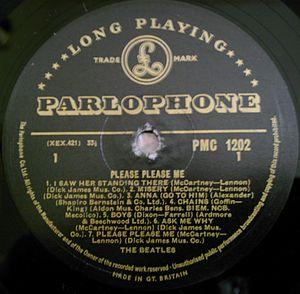
Please Please Me est une chanson des Beatles, composée en 1962 par John Lennon et signée Lennon/McCartney. Inspirée par les chansons de Roy Orbison, cette composition aux paroles à connotation potentiellement sexuelle est dynamisée sous l'impulsion du producteur George Martin qui demande au groupe d'accélerer le tempo, y fait également ajouter des harmonies vocales et de l'harmonica. Refusée comme face B du premier single du groupe, Love Me Do, la chanson est ré-enregistrée en novembre 1962.
Les Beatles ont sorti au Royaume-Uni, durant leurs sept années d'enregistrement, douze albums originaux dont un double, douze maxis — E.P. en anglais — et 22 singles, le tout publiés en huit ans.
Parlophone est une maison de disques fondée en Allemagne en 1896 par Carl Lindstrom. Trente-cinq ans plus tard, Parlophone est devenue une division d’EMI en Grande-Bretagne.
Please Please Me est le premier album des Beatles, paru le 22 mars 1963 au Royaume-Uni. Sa publication accompagne les débuts de la Beatlemania, après la sortie des deux premiers singles du groupe, Love Me Do en octobre 1962, suivi quatre mois plus tard de leur premier succès au sommet des hit-parades, la chanson Please Please Me. Outre les quatre titres figurant sur ces singles, l'album contient dix chansons enregistrées le 11 février 1963 aux studios EMI d'Abbey Road, lors d'une session d'enregistrement « marathon » de 585 minutes, dans des conditions relevant du direct.
The Beatles [ðə ˈbiːtəlz] est un groupe de pop et de rock'n'roll, originaire de Liverpool, en Angleterre. Le noyau du groupe se forme avec les Quarrymen fondés par John Lennon en 1957, il adopte son nouveau nom en 1960 et, à partir de 1962, prend sa configuration définitive, composé de John Lennon, Paul McCartney, George Harrison et, le dernier à se joindre, Ringo Starr. Il est considéré comme le groupe le plus populaire et influent de l'histoire du rock. En dix ans d'existence et seulement sept ans d'enregistrement, les Beatles ont enregistré douze albums originaux et composé près de 200 chansons majoritairement écrites par le tandem Lennon/McCartney, dont le succès dans l'histoire de l'industrie discographique reste inégalé.